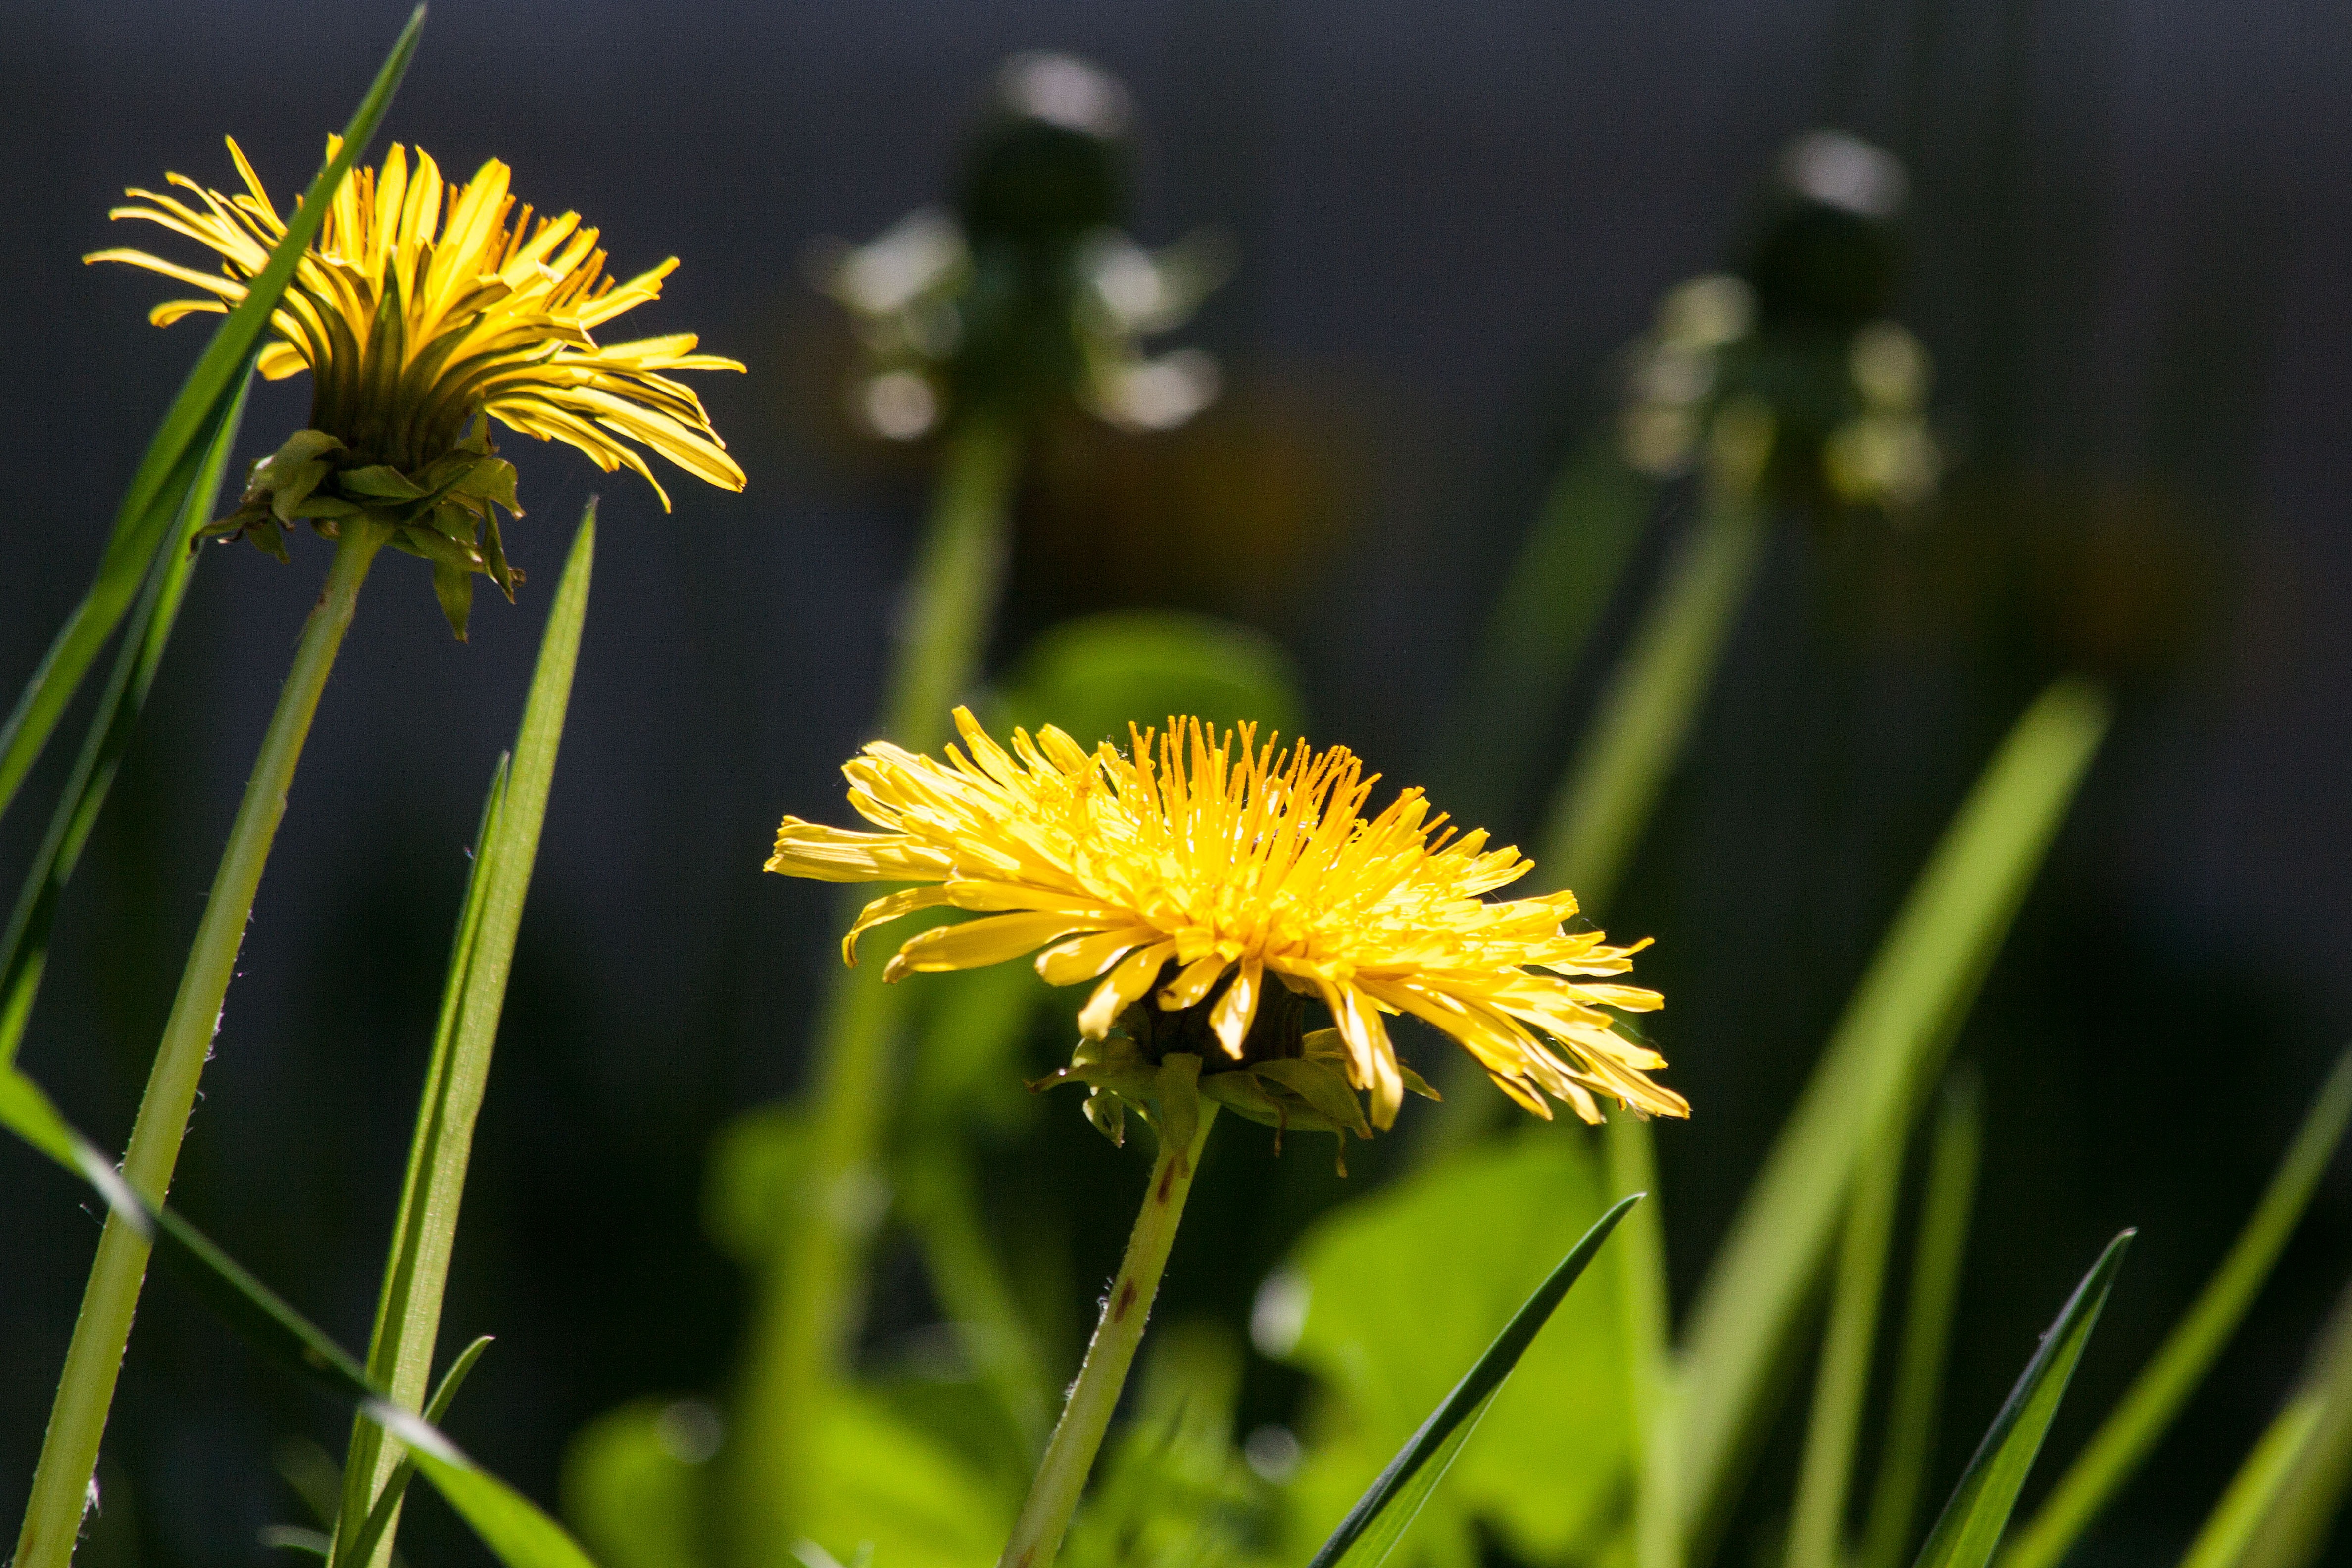
nature, grass, blossom, plant, field, meadow, dandelion, prairie, flower, bloom, daisy, green, botany, yellow, flora, wildflower, flowers, close up, taraxacum, nectar, macro photography, flowering plant, daisy family, oxeye daisy, grass family, plant stem, land plant